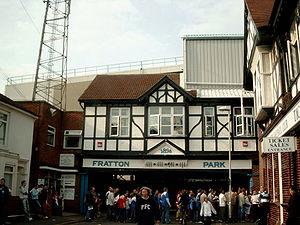
Fratton Park est un stade de football localisé à Portsmouth. C'est l'enceinte du club du Portsmouth Football Club. Ce stade de 20 224 places fut inauguré le 6 septembre 1899. Le record d'affluence est de 51 385 spectateurs le 26 février 1949 pour un match de FA Challenge Cup Portsmouth FC-Derby County FC.